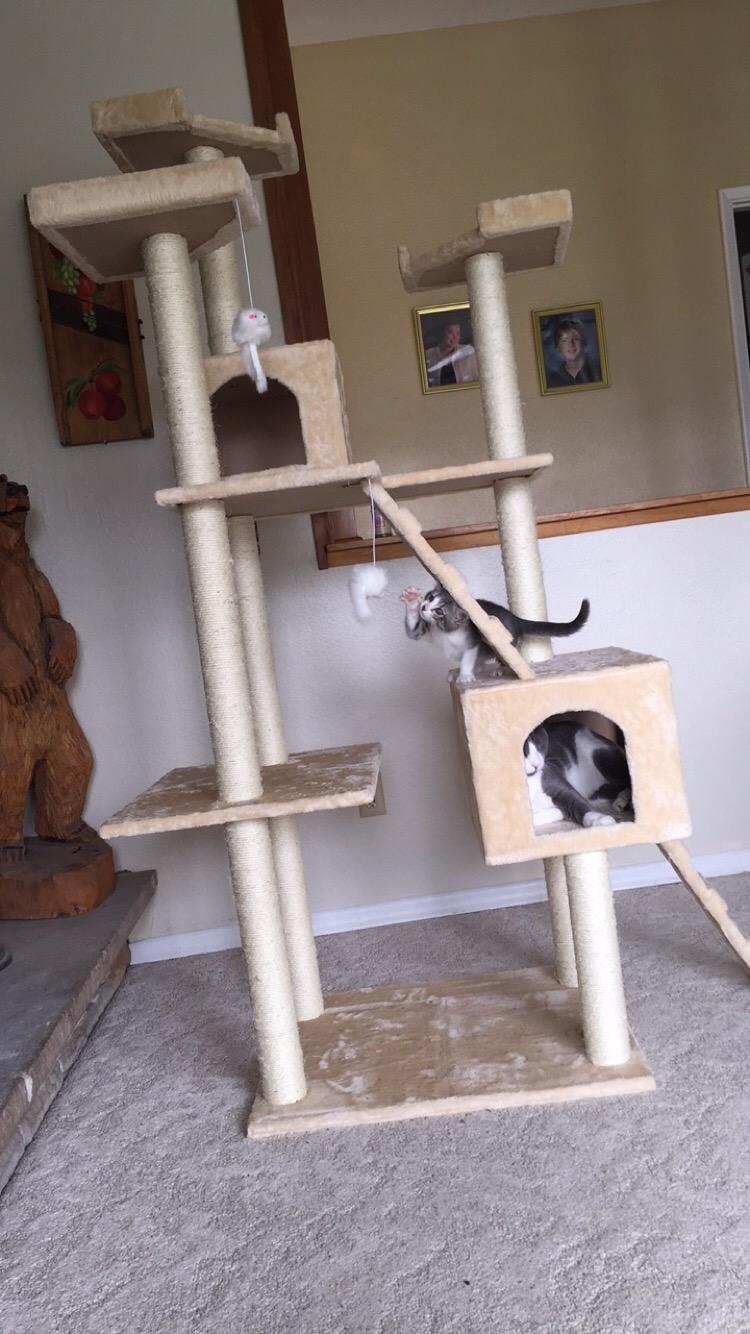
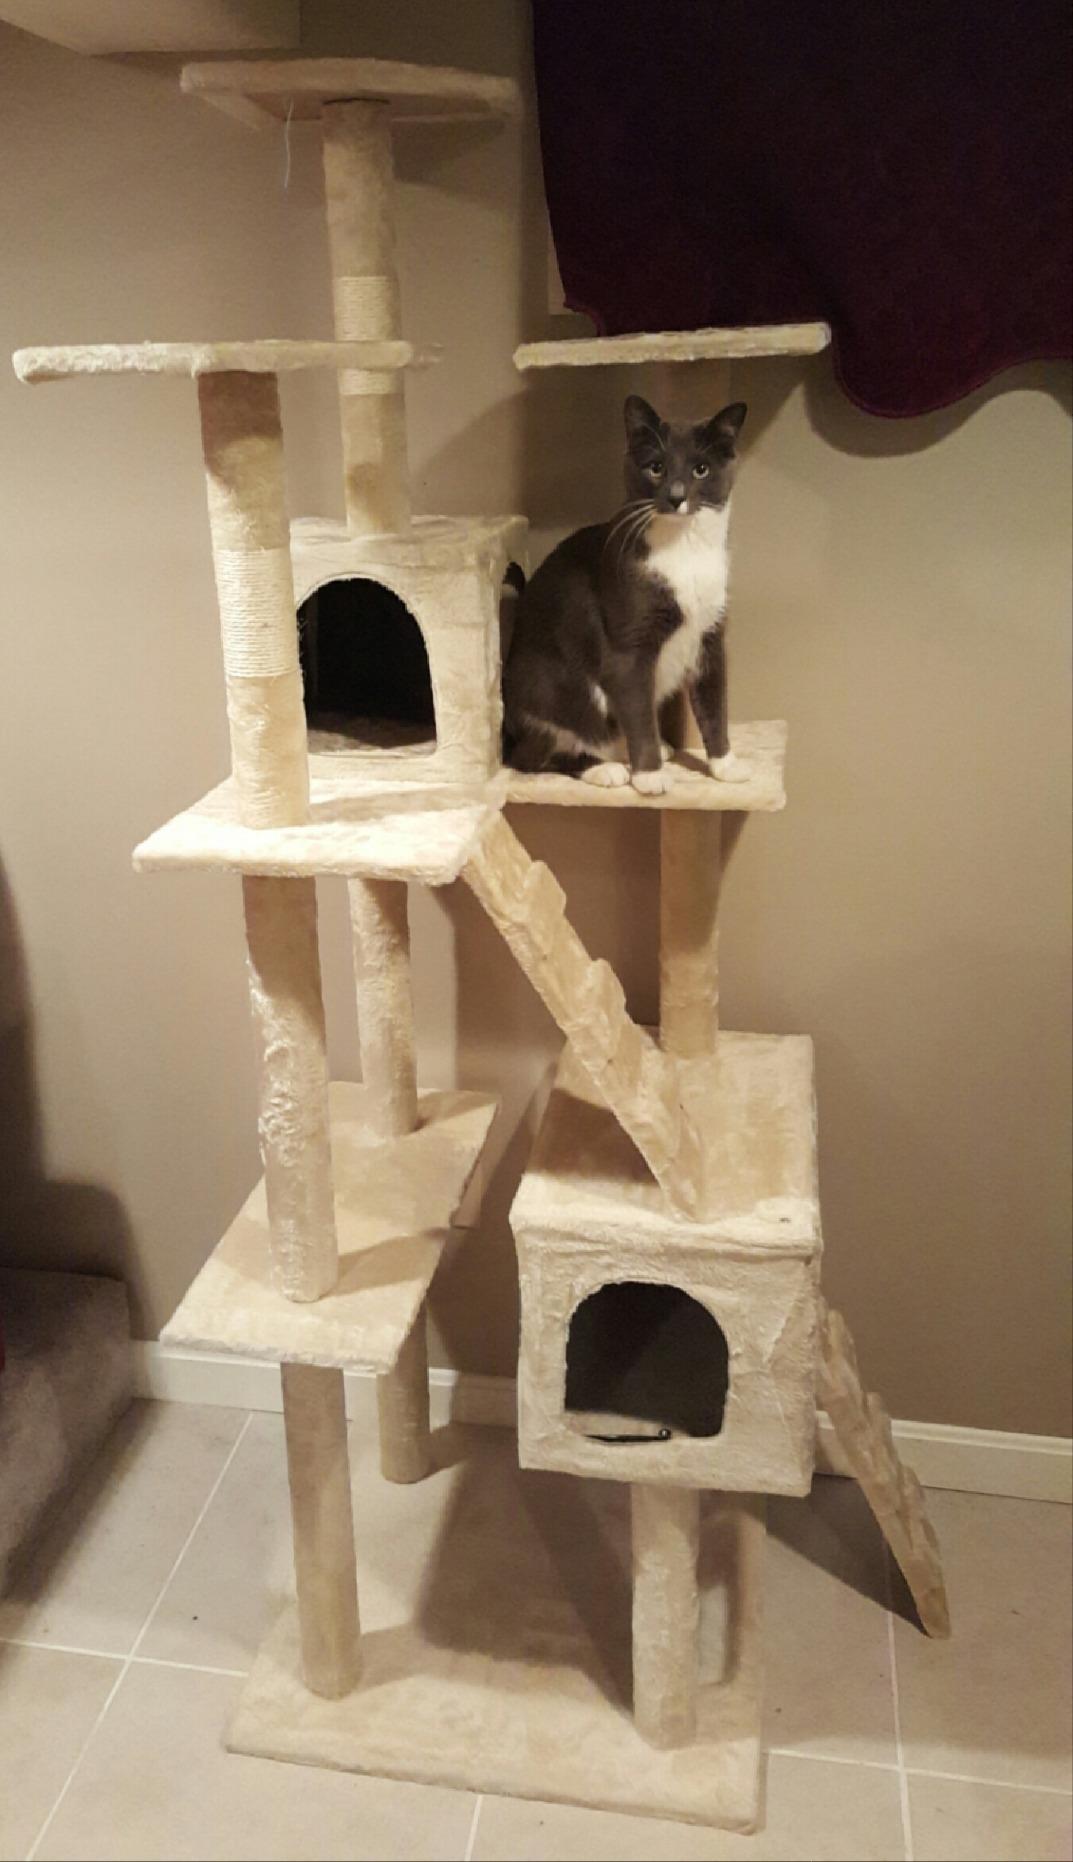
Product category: items_cat tree
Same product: yes